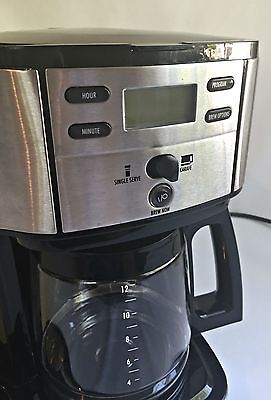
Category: coffee maker